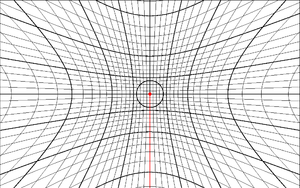
Abaque de Greninger utilisée pour l'exploitation des clichés de Laue en réflexion.
L'abaque de Greninger est un abaque utilisé pour l'exploitation des clichés de diffraction obtenus par la méthode de Laue en retour pour l'orientation de monocristaux selon une direction cristallographique précise. Il doit son nom à A. B. Greninger qui l'a initialement publié en 1935. Cet abaque peut être calculé pour une distance cristal-détecteur donnée à l'aide des formules données par A. Bernalte. Superposé au cliché de diffraction, il permet une lecture directe des angles entre la direction du faisceau incident et la direction cristallographique d'intérêt, qui apparaît sur le cliché sous forme d'une tache. La méthode d'utilisation est détaillée par exemple dans l'ouvrage d'Amoros consacré à la méthode de Laue, ou encore celui de Bertram E. Warren.